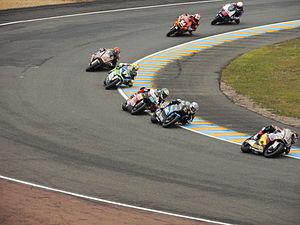
Scott Redding (45) mène la course Moto 2 devant Johann Zarco (5), Xavier Siméon (19), Dominique Aegerter (77), Mika Kallio (36), Mattia Pasini (54) et Mike Di Meglio (63).
Johann Zarco, né le 16 juillet 1990 à Cannes, est un pilote de vitesse moto français, double champion du monde de Moto2 en 2015 et 2016.
Quatrième course du championnat du monde de vitesse moto 2013, le Grand Prix de France, couru sur le Circuit Bugatti du Mans du 17 au 19 mai, a célébré cette année ses 20 ans devant plus de 80 530 spectateurs.